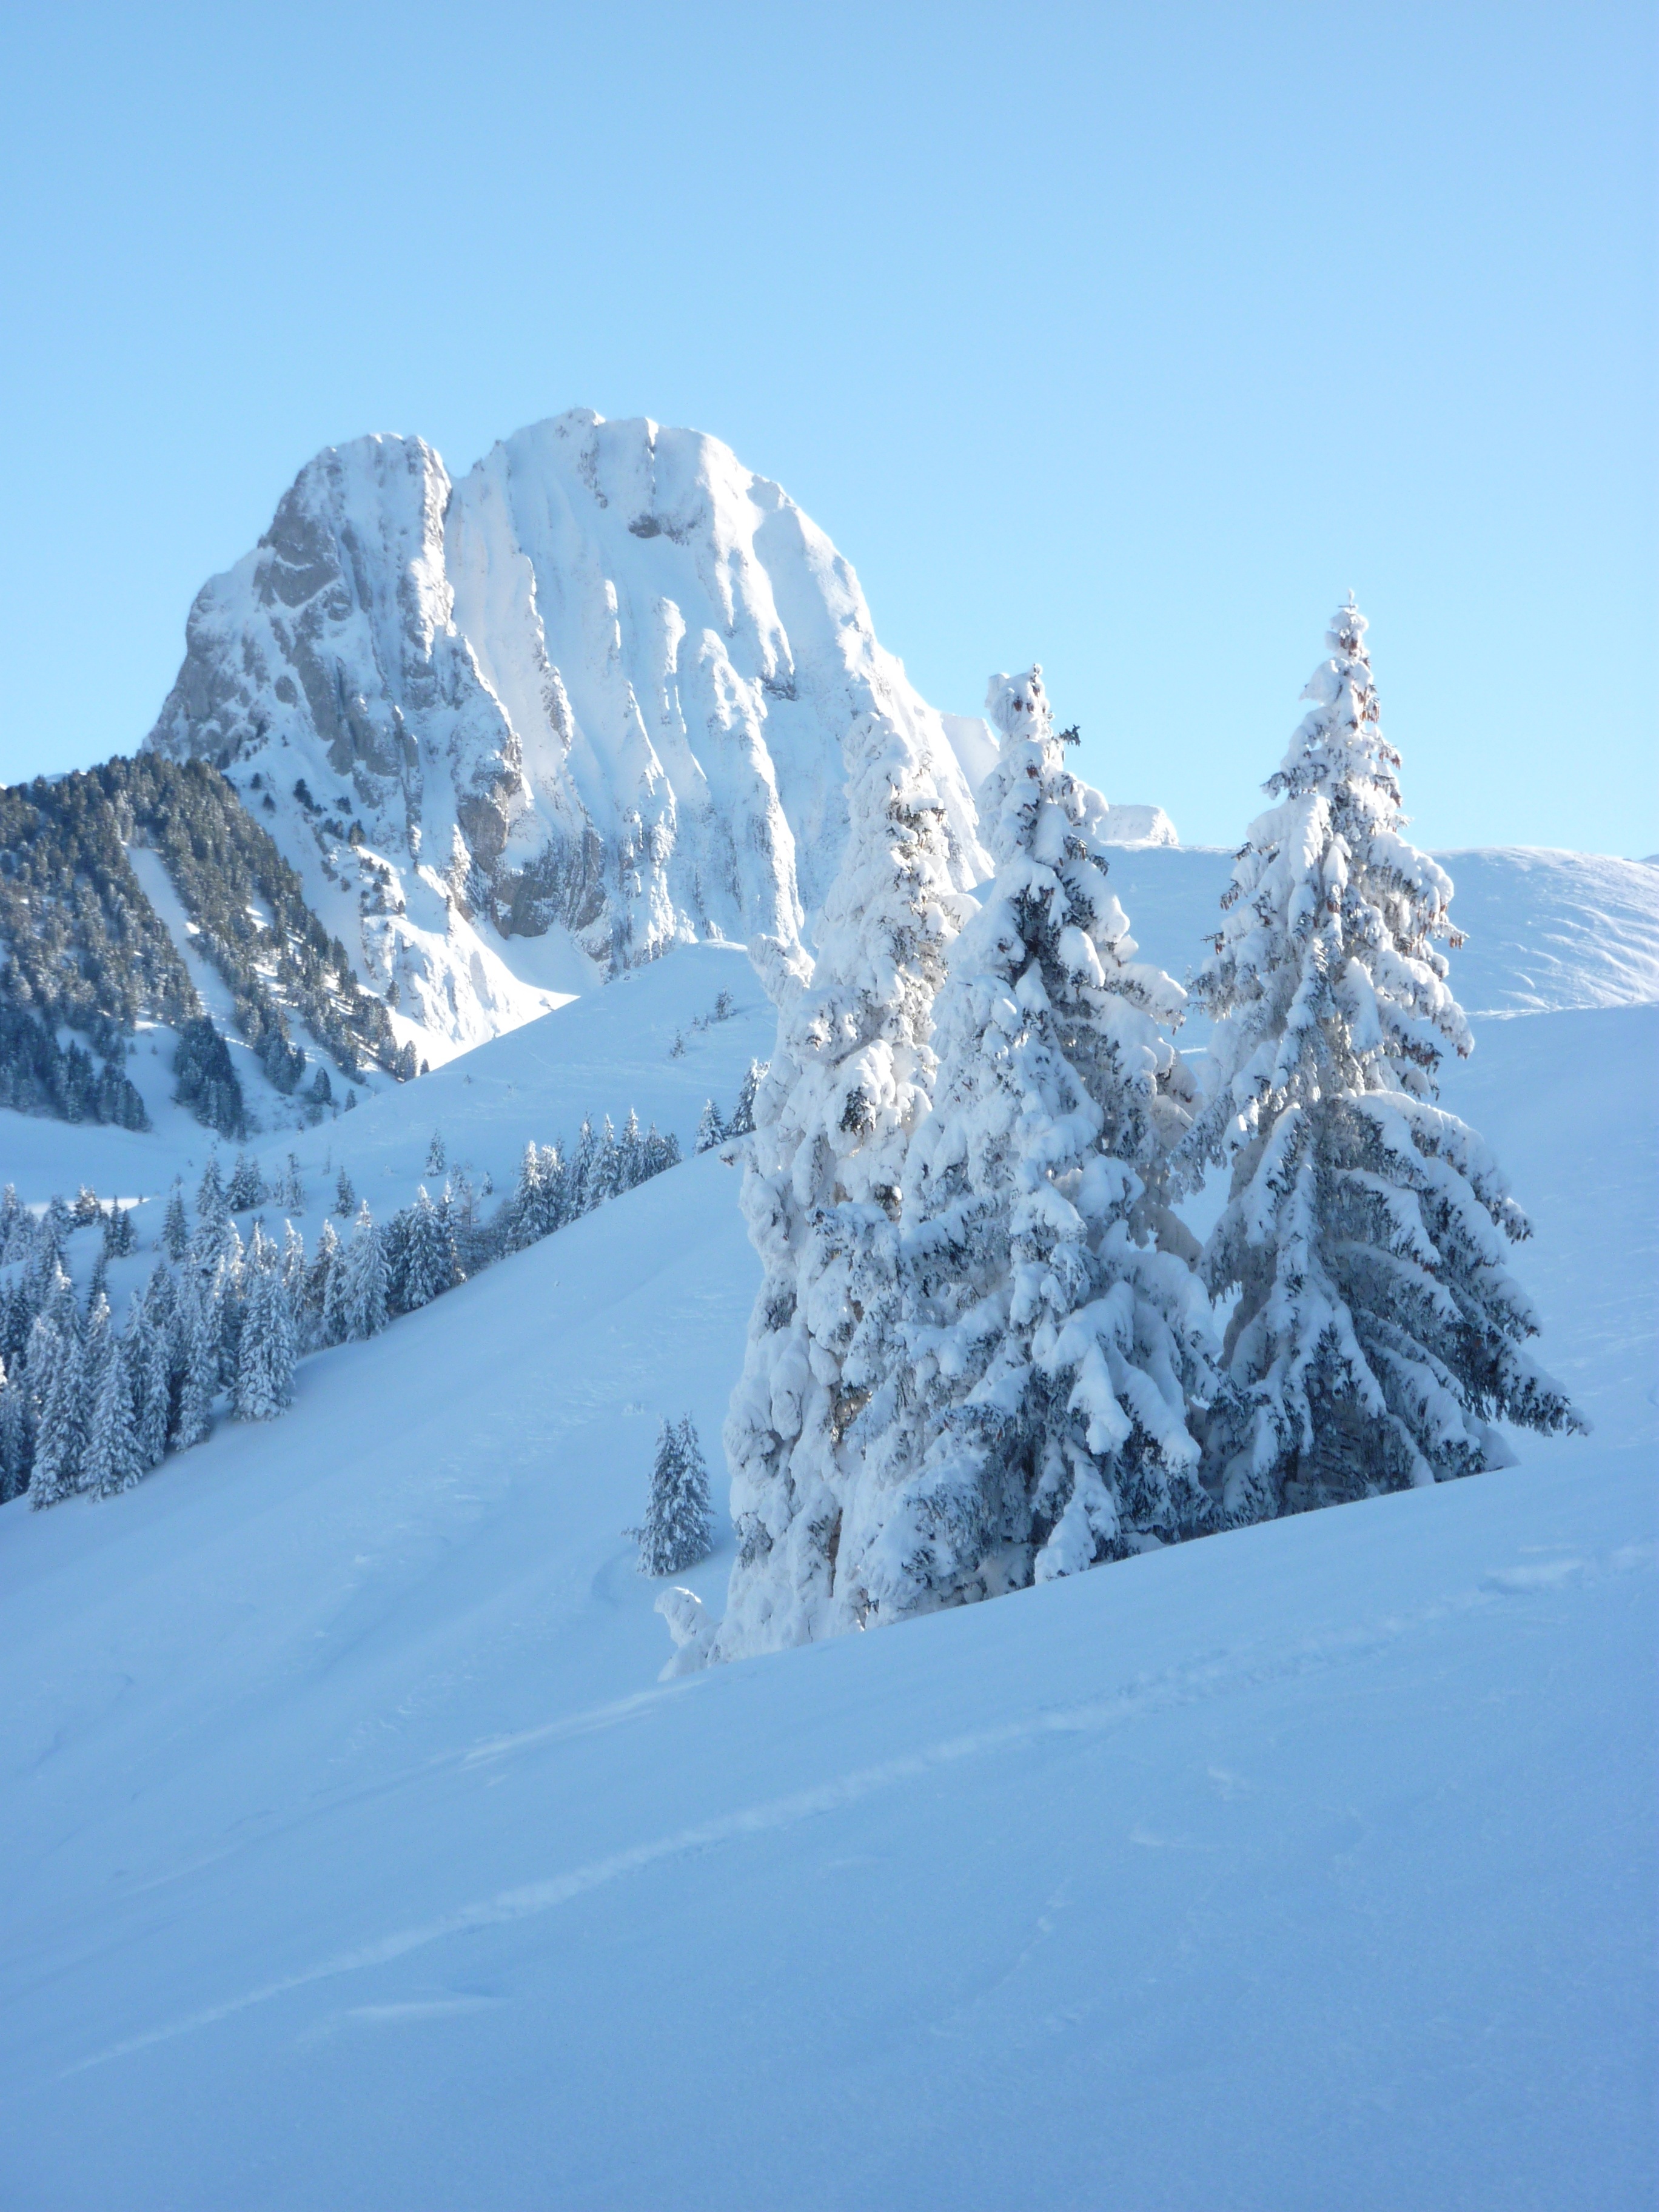
mountain, snow, winter, mountain range, weather, season, ridge, summit, winter sport, mountains, alps, switzerland, wintry, firs, piste, landform, ski touring, ski mountaineering, mountainous landforms, geological phenomenon, gantrisch massif